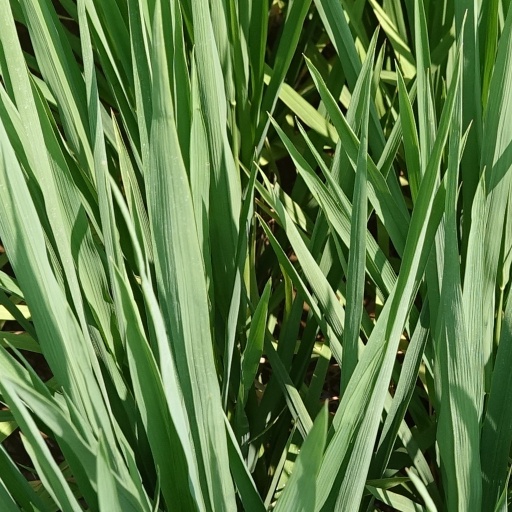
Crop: rice